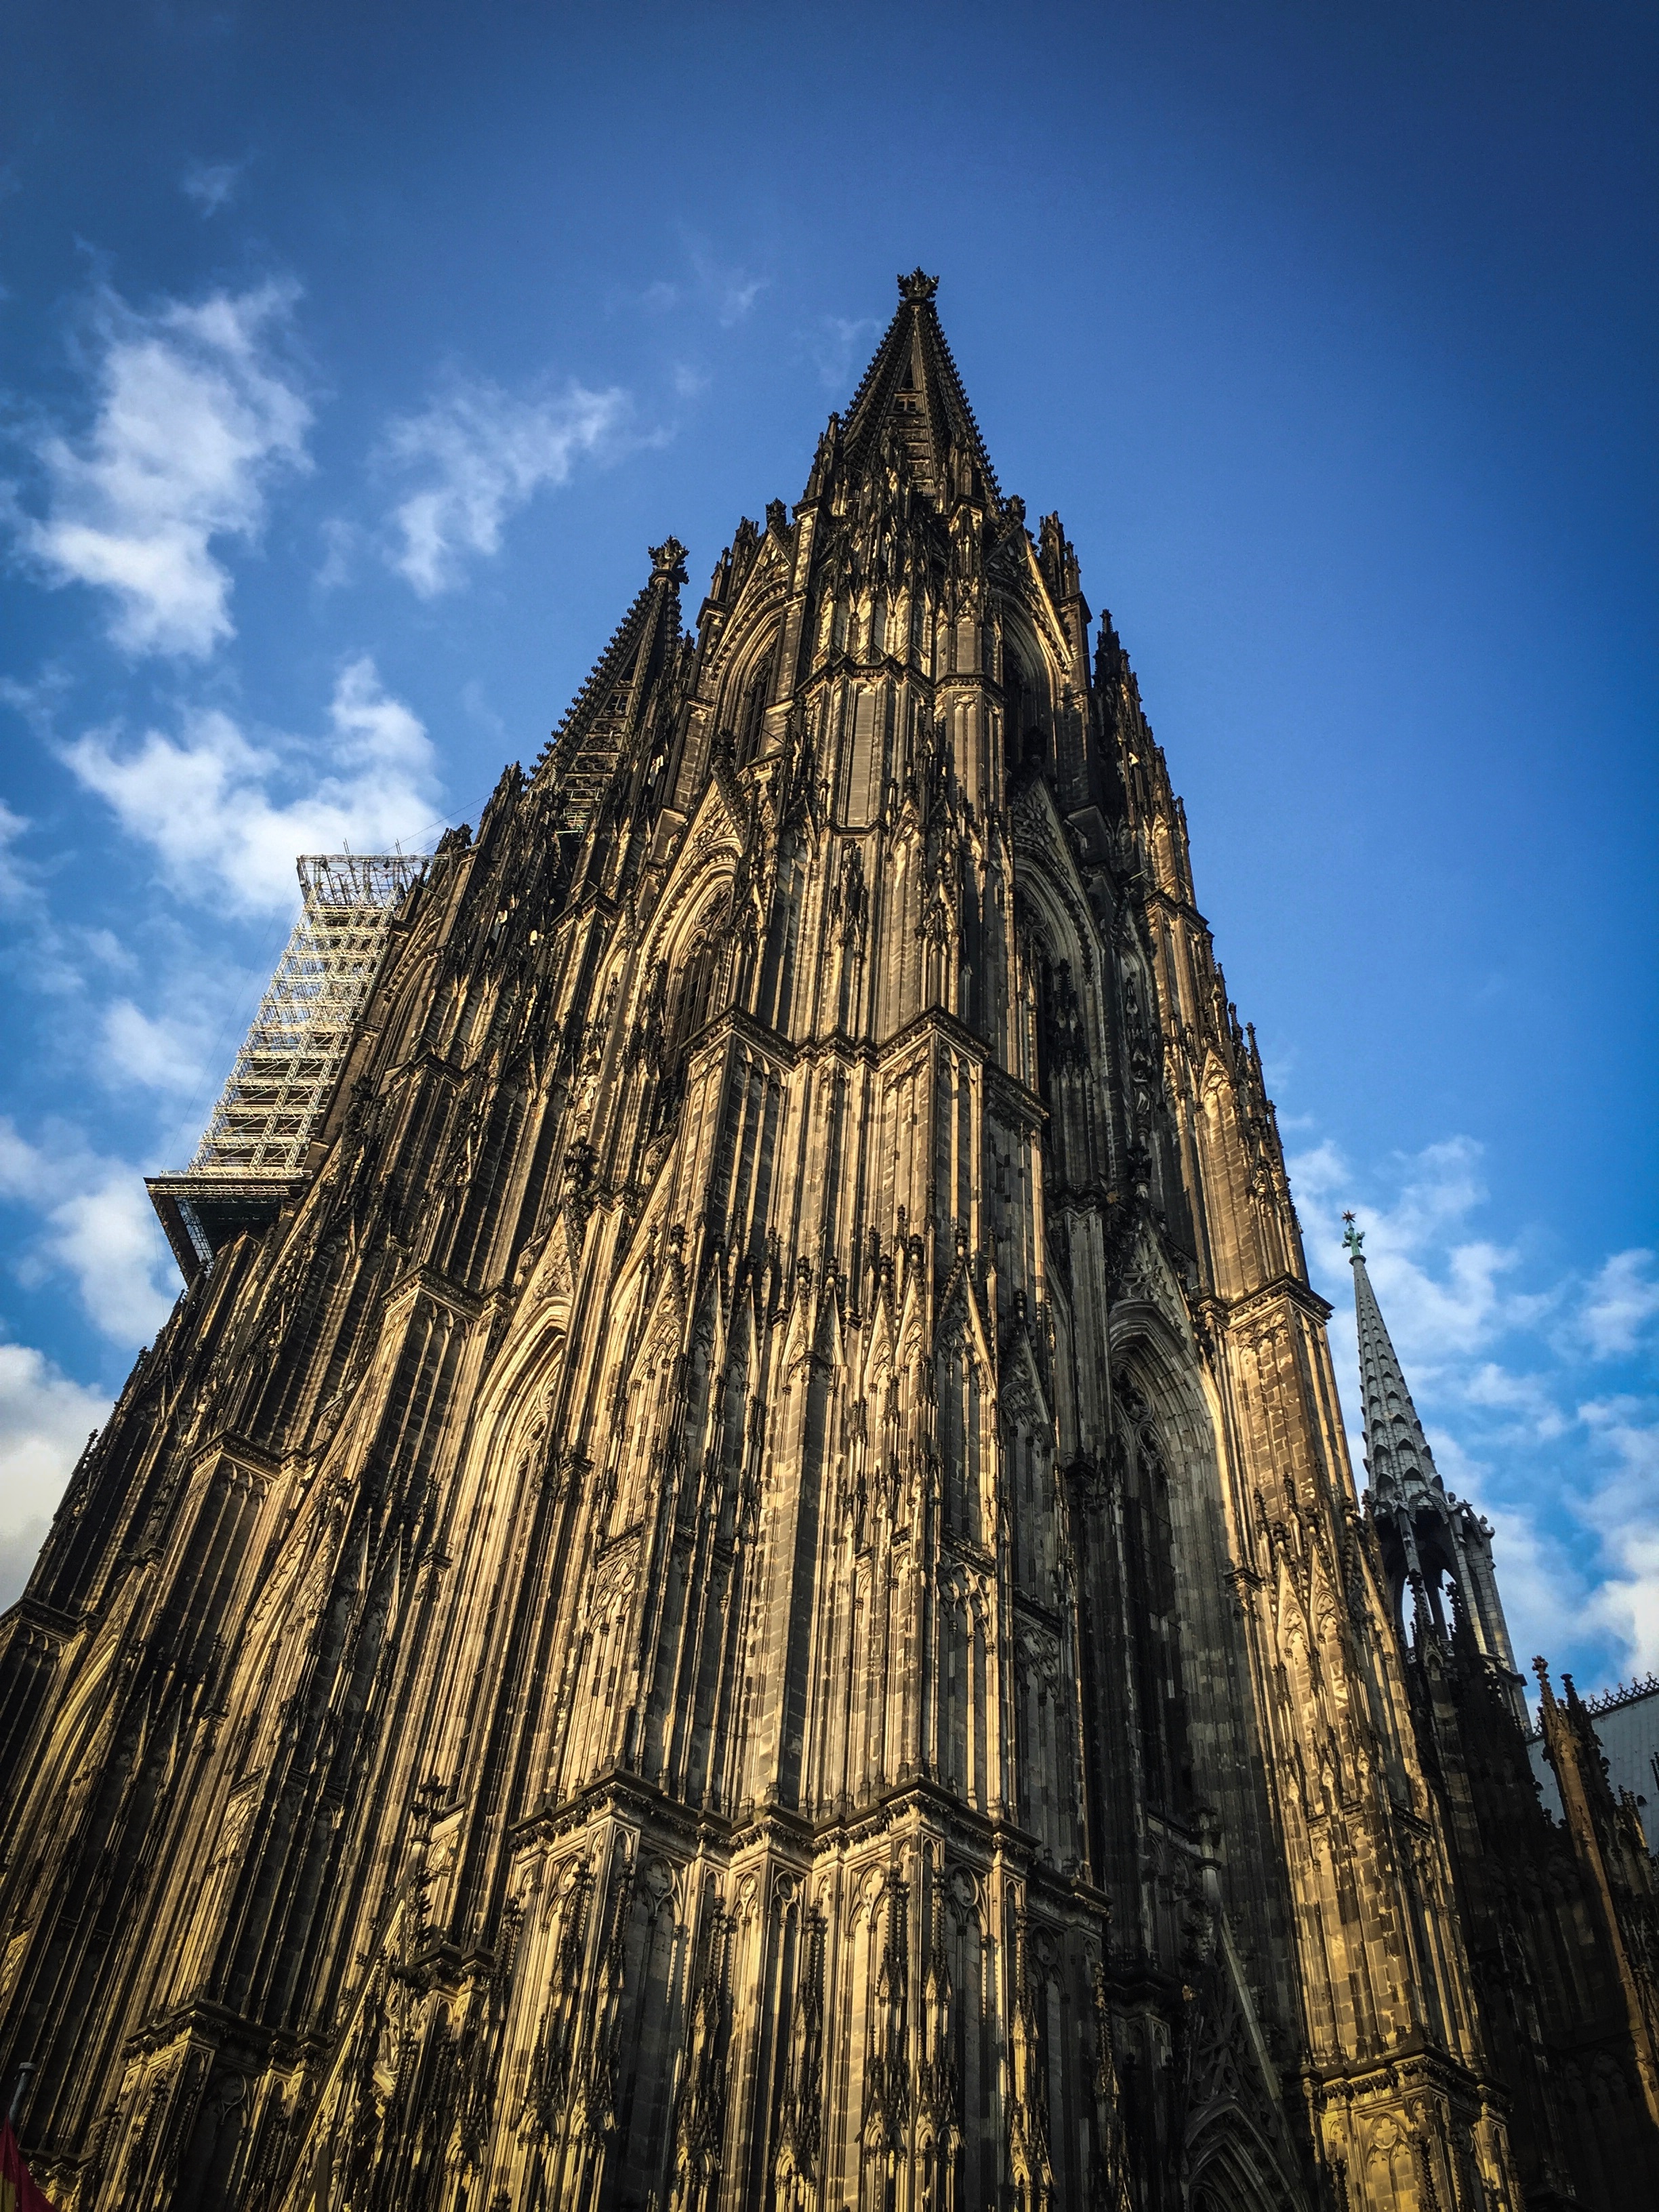
landmark, building, spire, architecture, archaeological site, rock, place of worship, tower, cathedral, temple, ancient history, monument